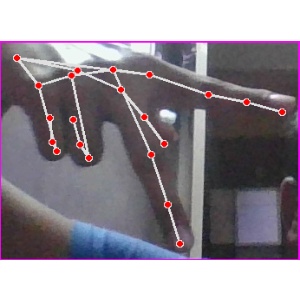
अक्षर: प